Valentin Dragnev

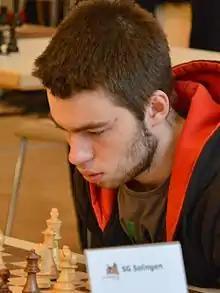
Dragnev in 2016

Valentin Dragnev (born 5 March 1999) has been an Austrian grandmaster since 2018, an international master since 2016 and a FIDE master since 2014. He is currently the 2nd best player in Austria and 431st in the world. His highest rating was 2593 (in May 2023). He was the Austrian chess champion in 2020 and got 2nd place in the Austrian championship in 2018. He participated in the 42nd and 43rd chess olympiads.